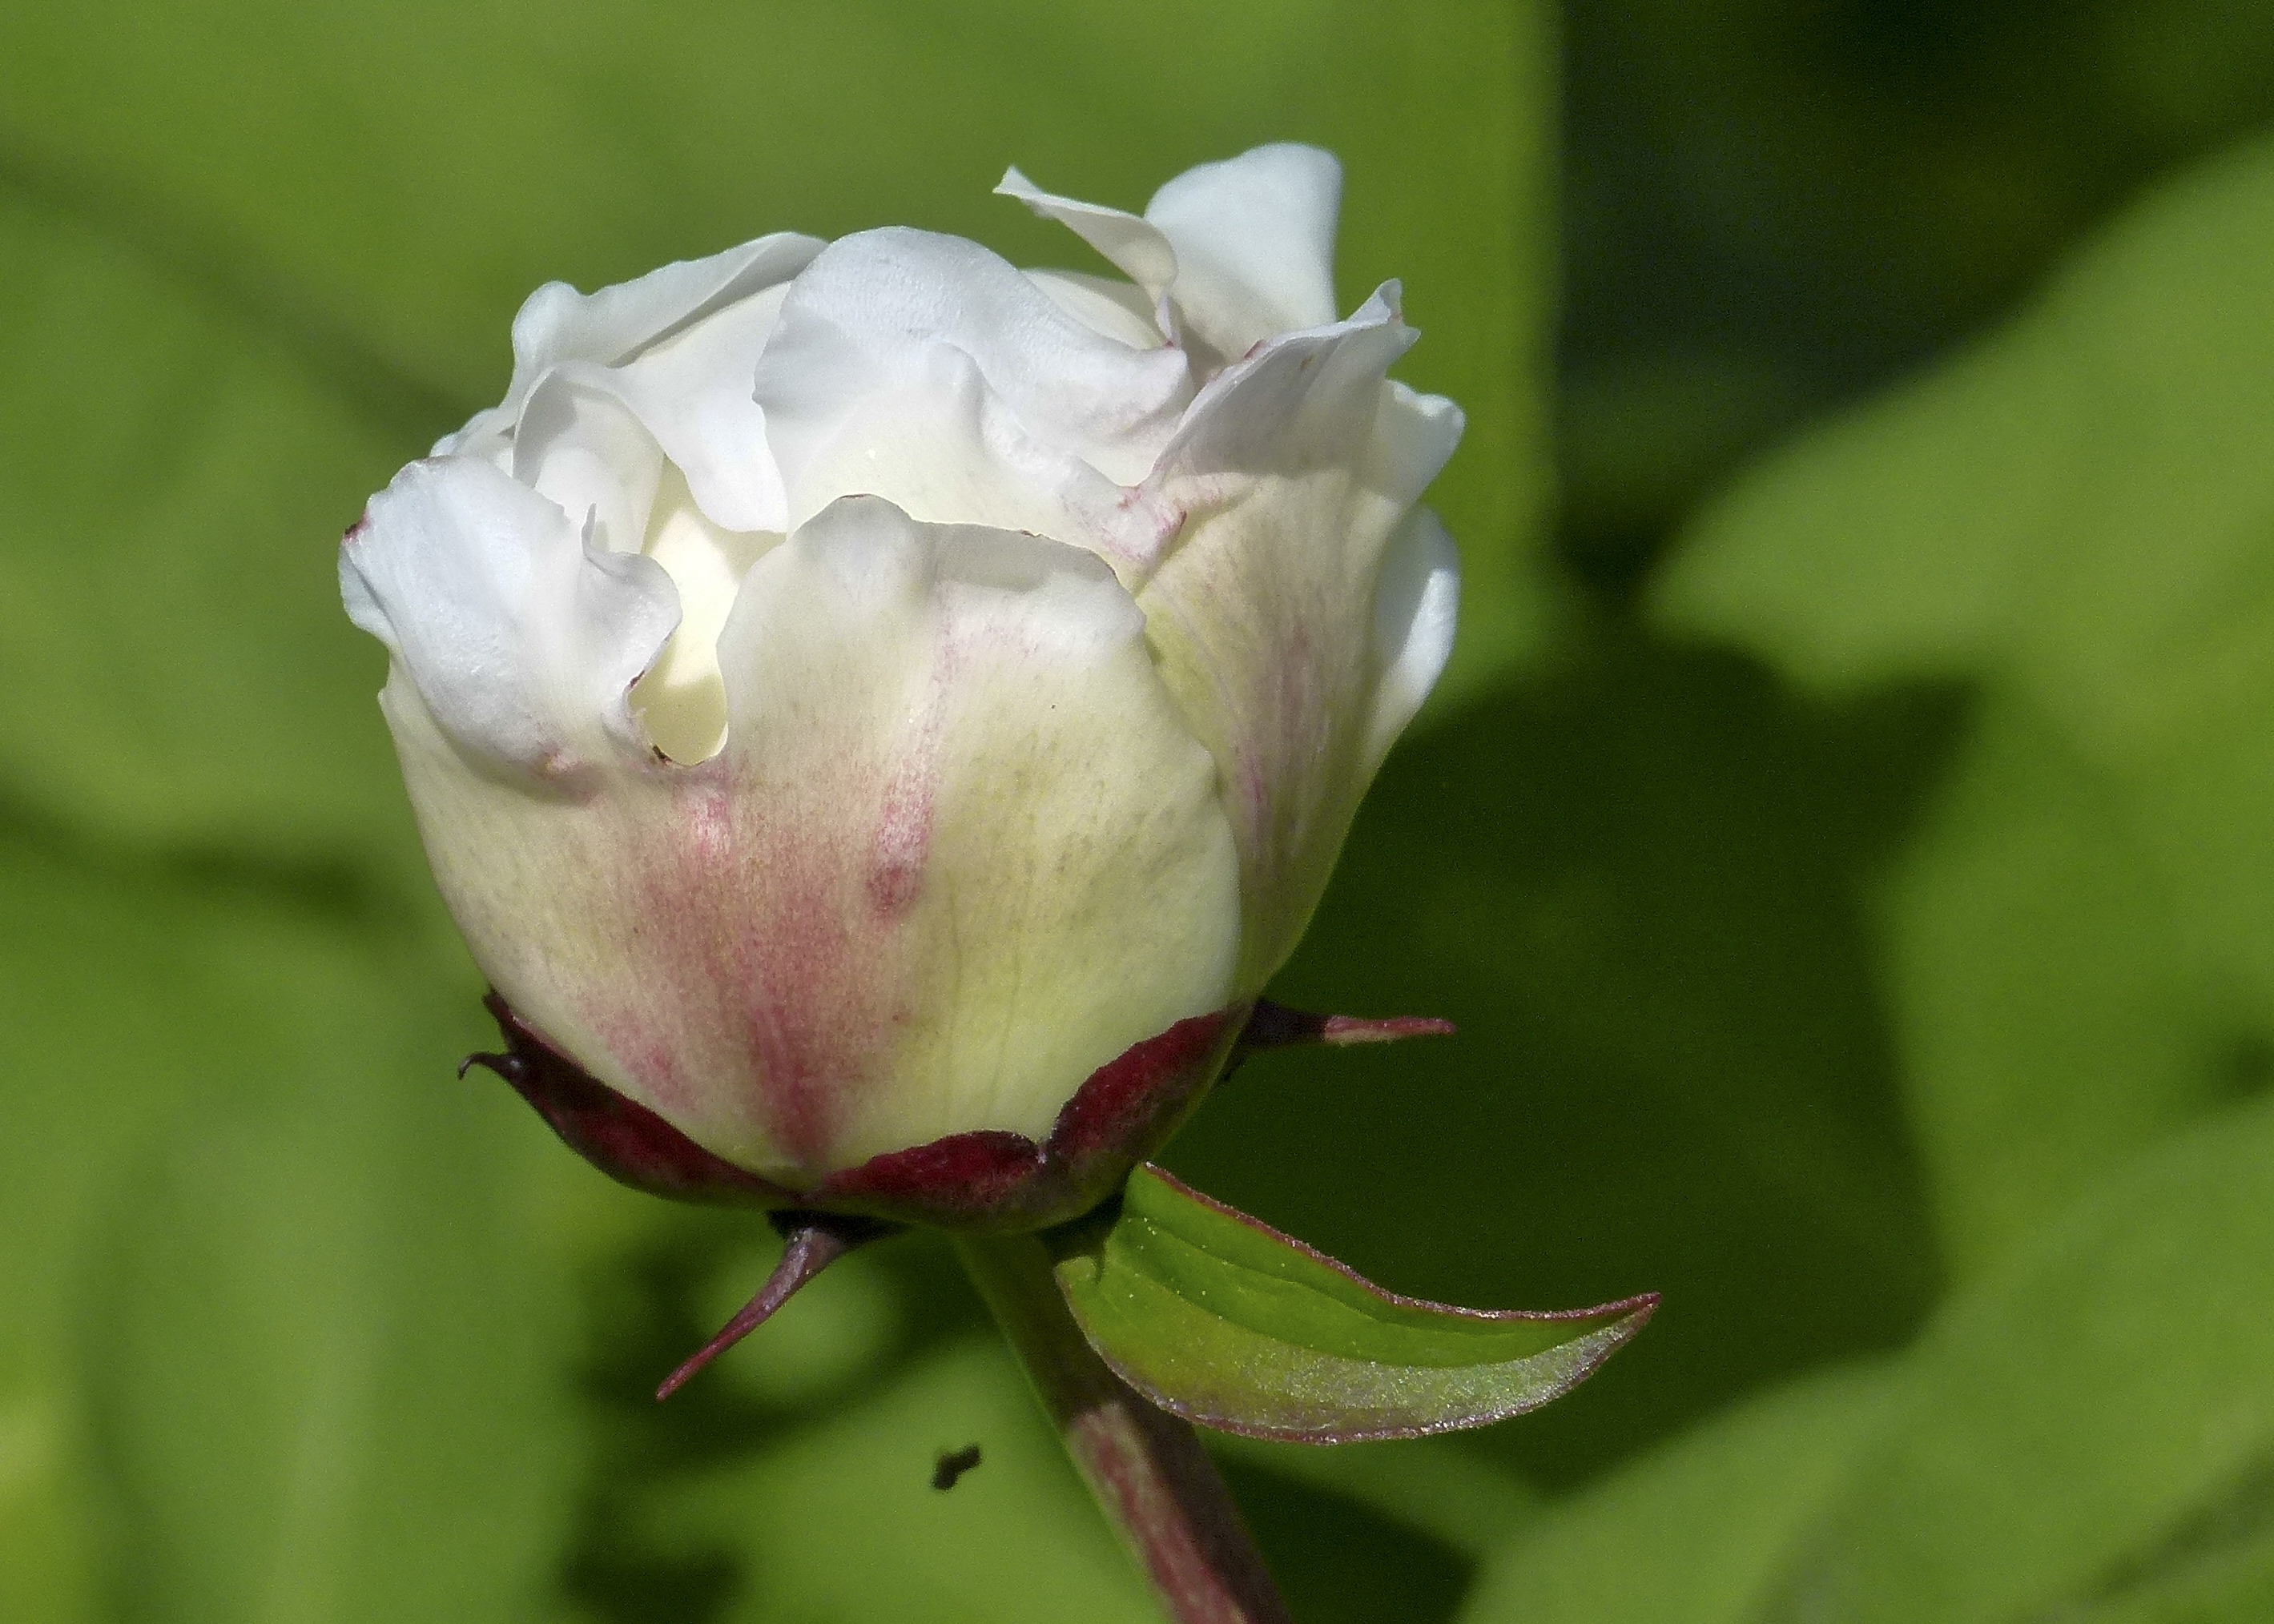
nature, blossom, plant, white, flower, petal, bush, rose, green, macro, botany, flora, wildflower, close up, rhododendron, bud, peony, macro photography, flowering plant, garden roses, rose family, flowering shrub, plant stem, land plant